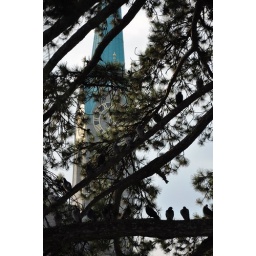
Look the birds in the tree